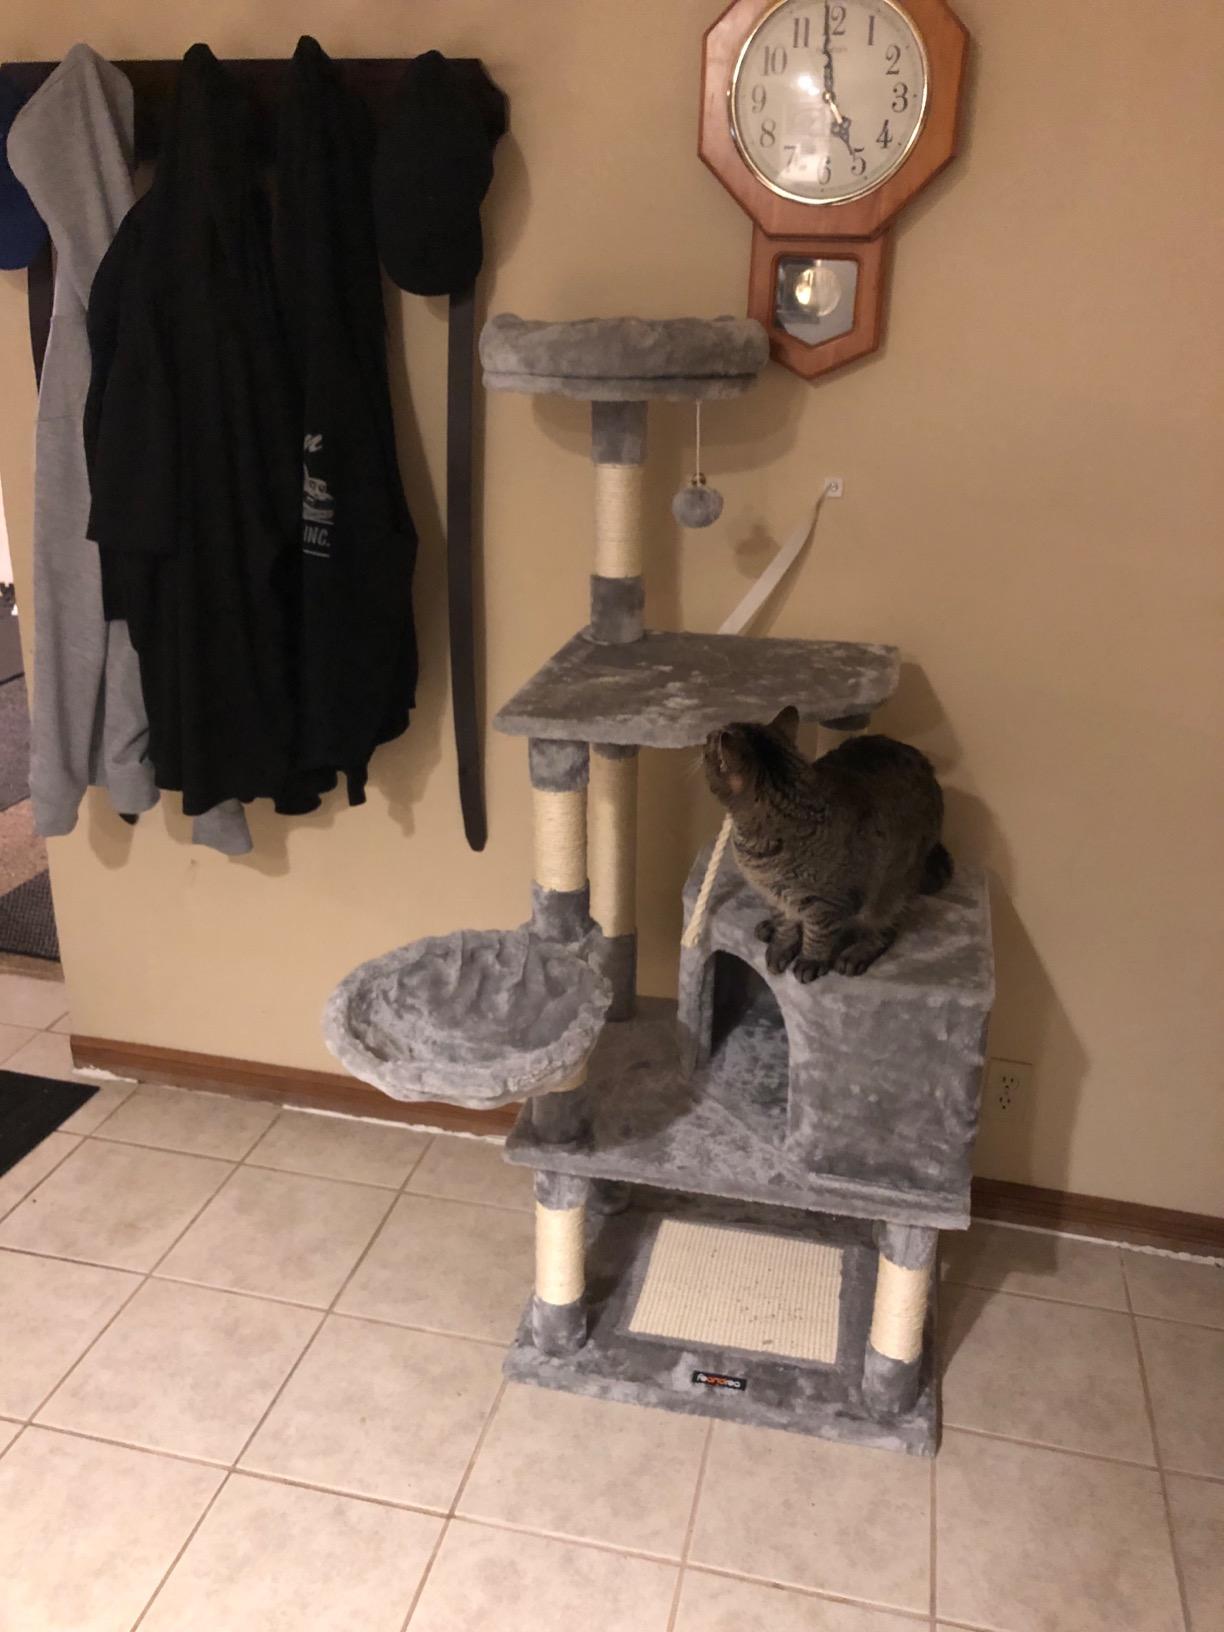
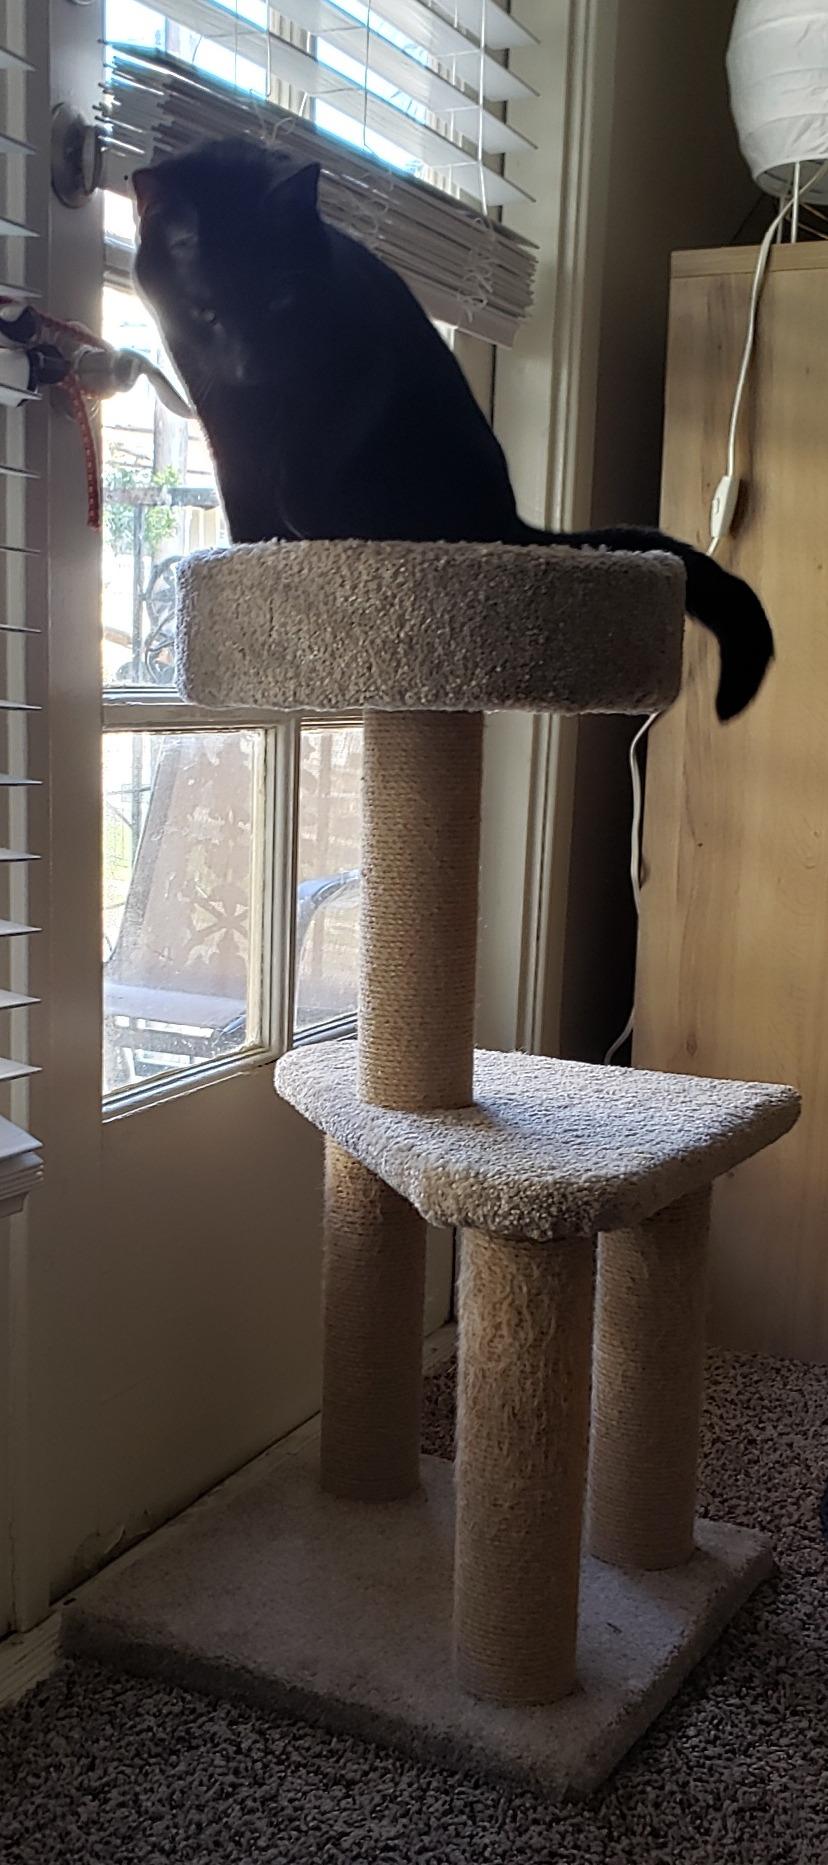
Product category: items_cat tree
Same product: no